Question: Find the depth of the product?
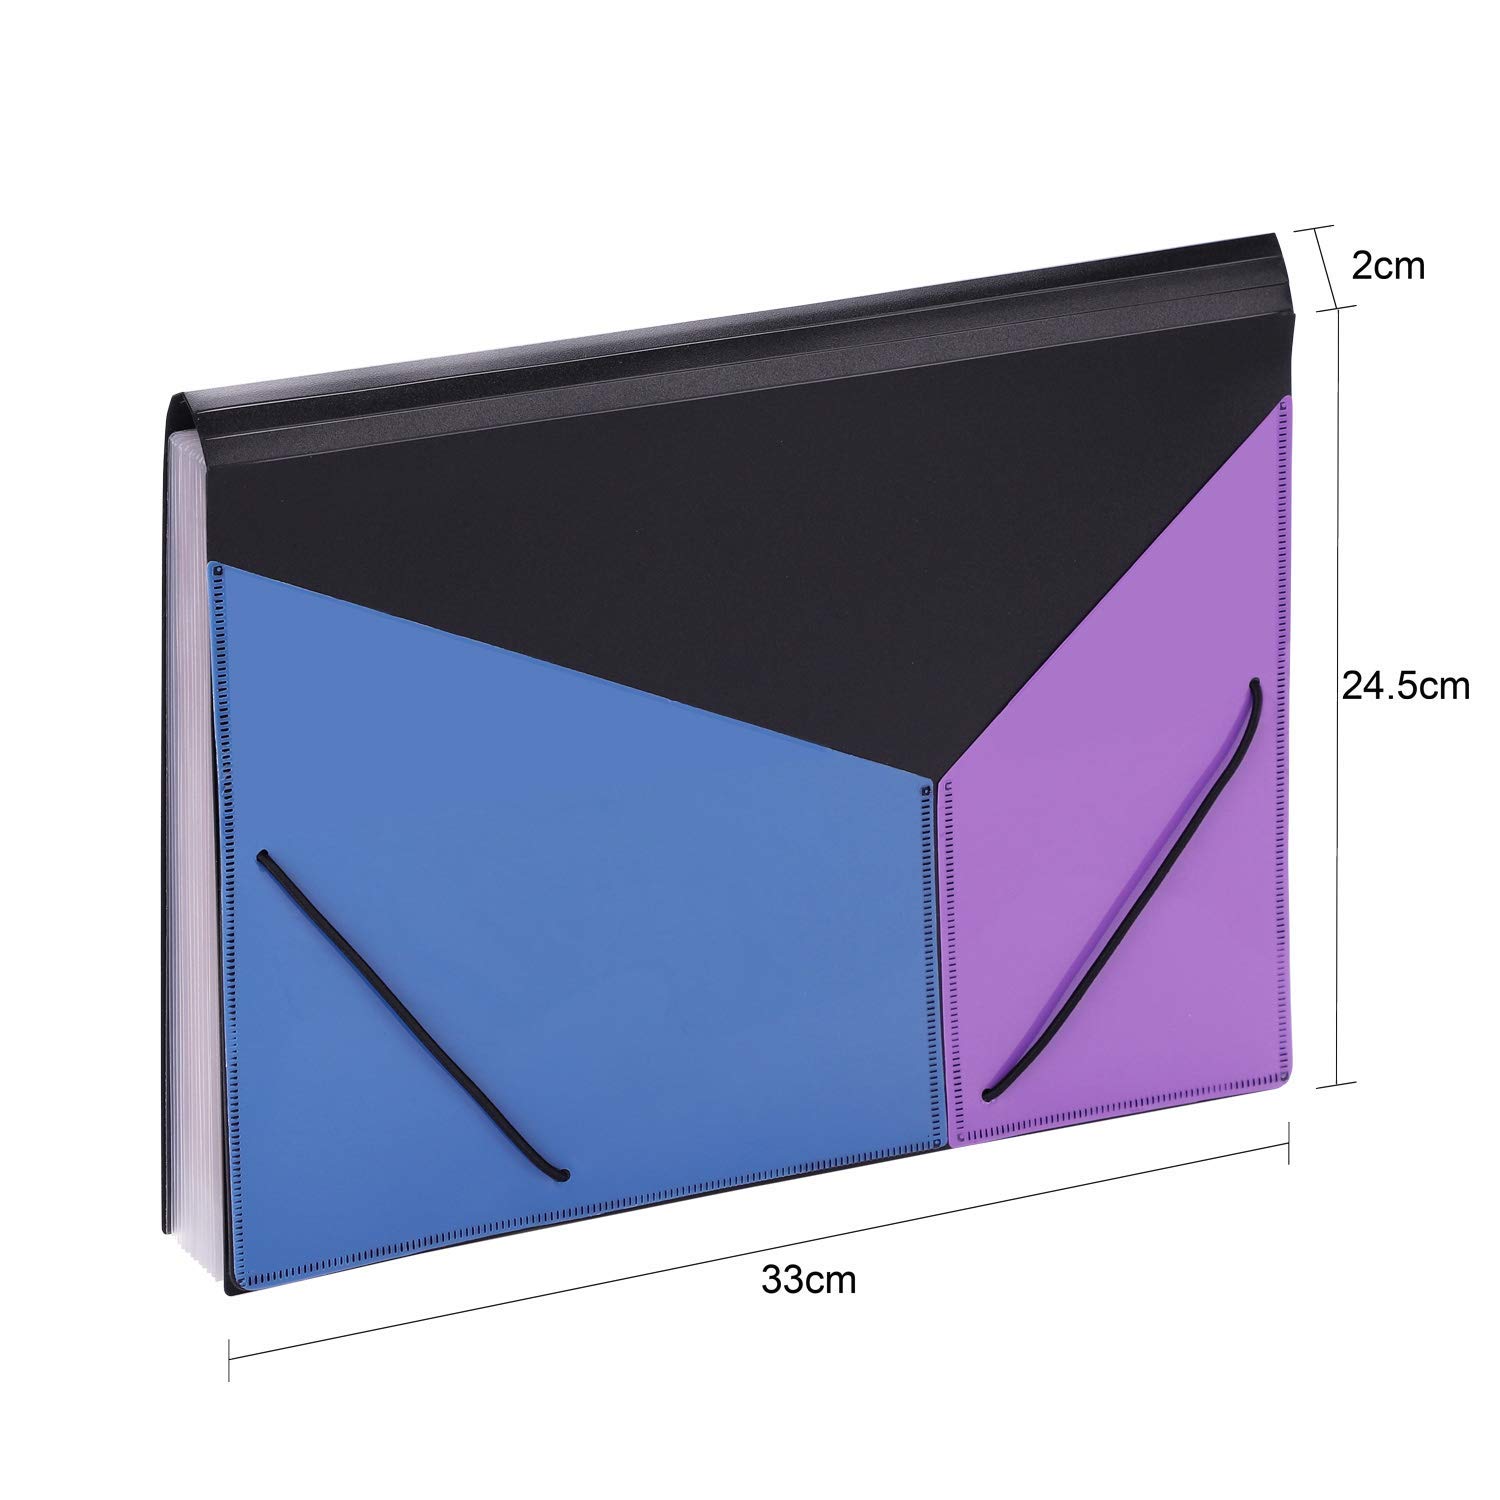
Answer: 33.0 centimetre